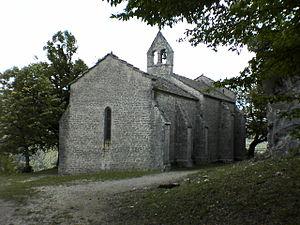
Romain de Condat, ou Romain du Jura, le plus célèbre en France des saints Romain, était moine dans le Jura, fondateur de monastères et abbé. Il est le frère de saint Lupicin de Lauconne, moine et abbé comme lui. Il est né vers 390 ou 403 et mort en 460 ou 463. C'est un saint chrétien fêté le 28 février.
L'abbaye de Saint-Claude - appelée monastère de Condat à son origine puis abbaye de Saint-Oyand de Joux au Moyen Âge - est une ancienne abbaye bénédictine située à Saint-Claude dans le massif du Jura qui a existé du Vᵉ au XVIIIᵉ siècle et dont il ne reste plus que des vestiges.
Pratz est une ancienne commune française située dans le département du Jura, en région Bourgogne-Franche-Comté. Le 1ᵉʳ janvier 2019, elle devient une commune déléguée de Lavans-lès-Saint-Claude.
La chapelle de Saint-Romain-de-Roche est située à Pratz dans le Jura en France. Elle est classée au titre des monuments historiques depuis 1931.